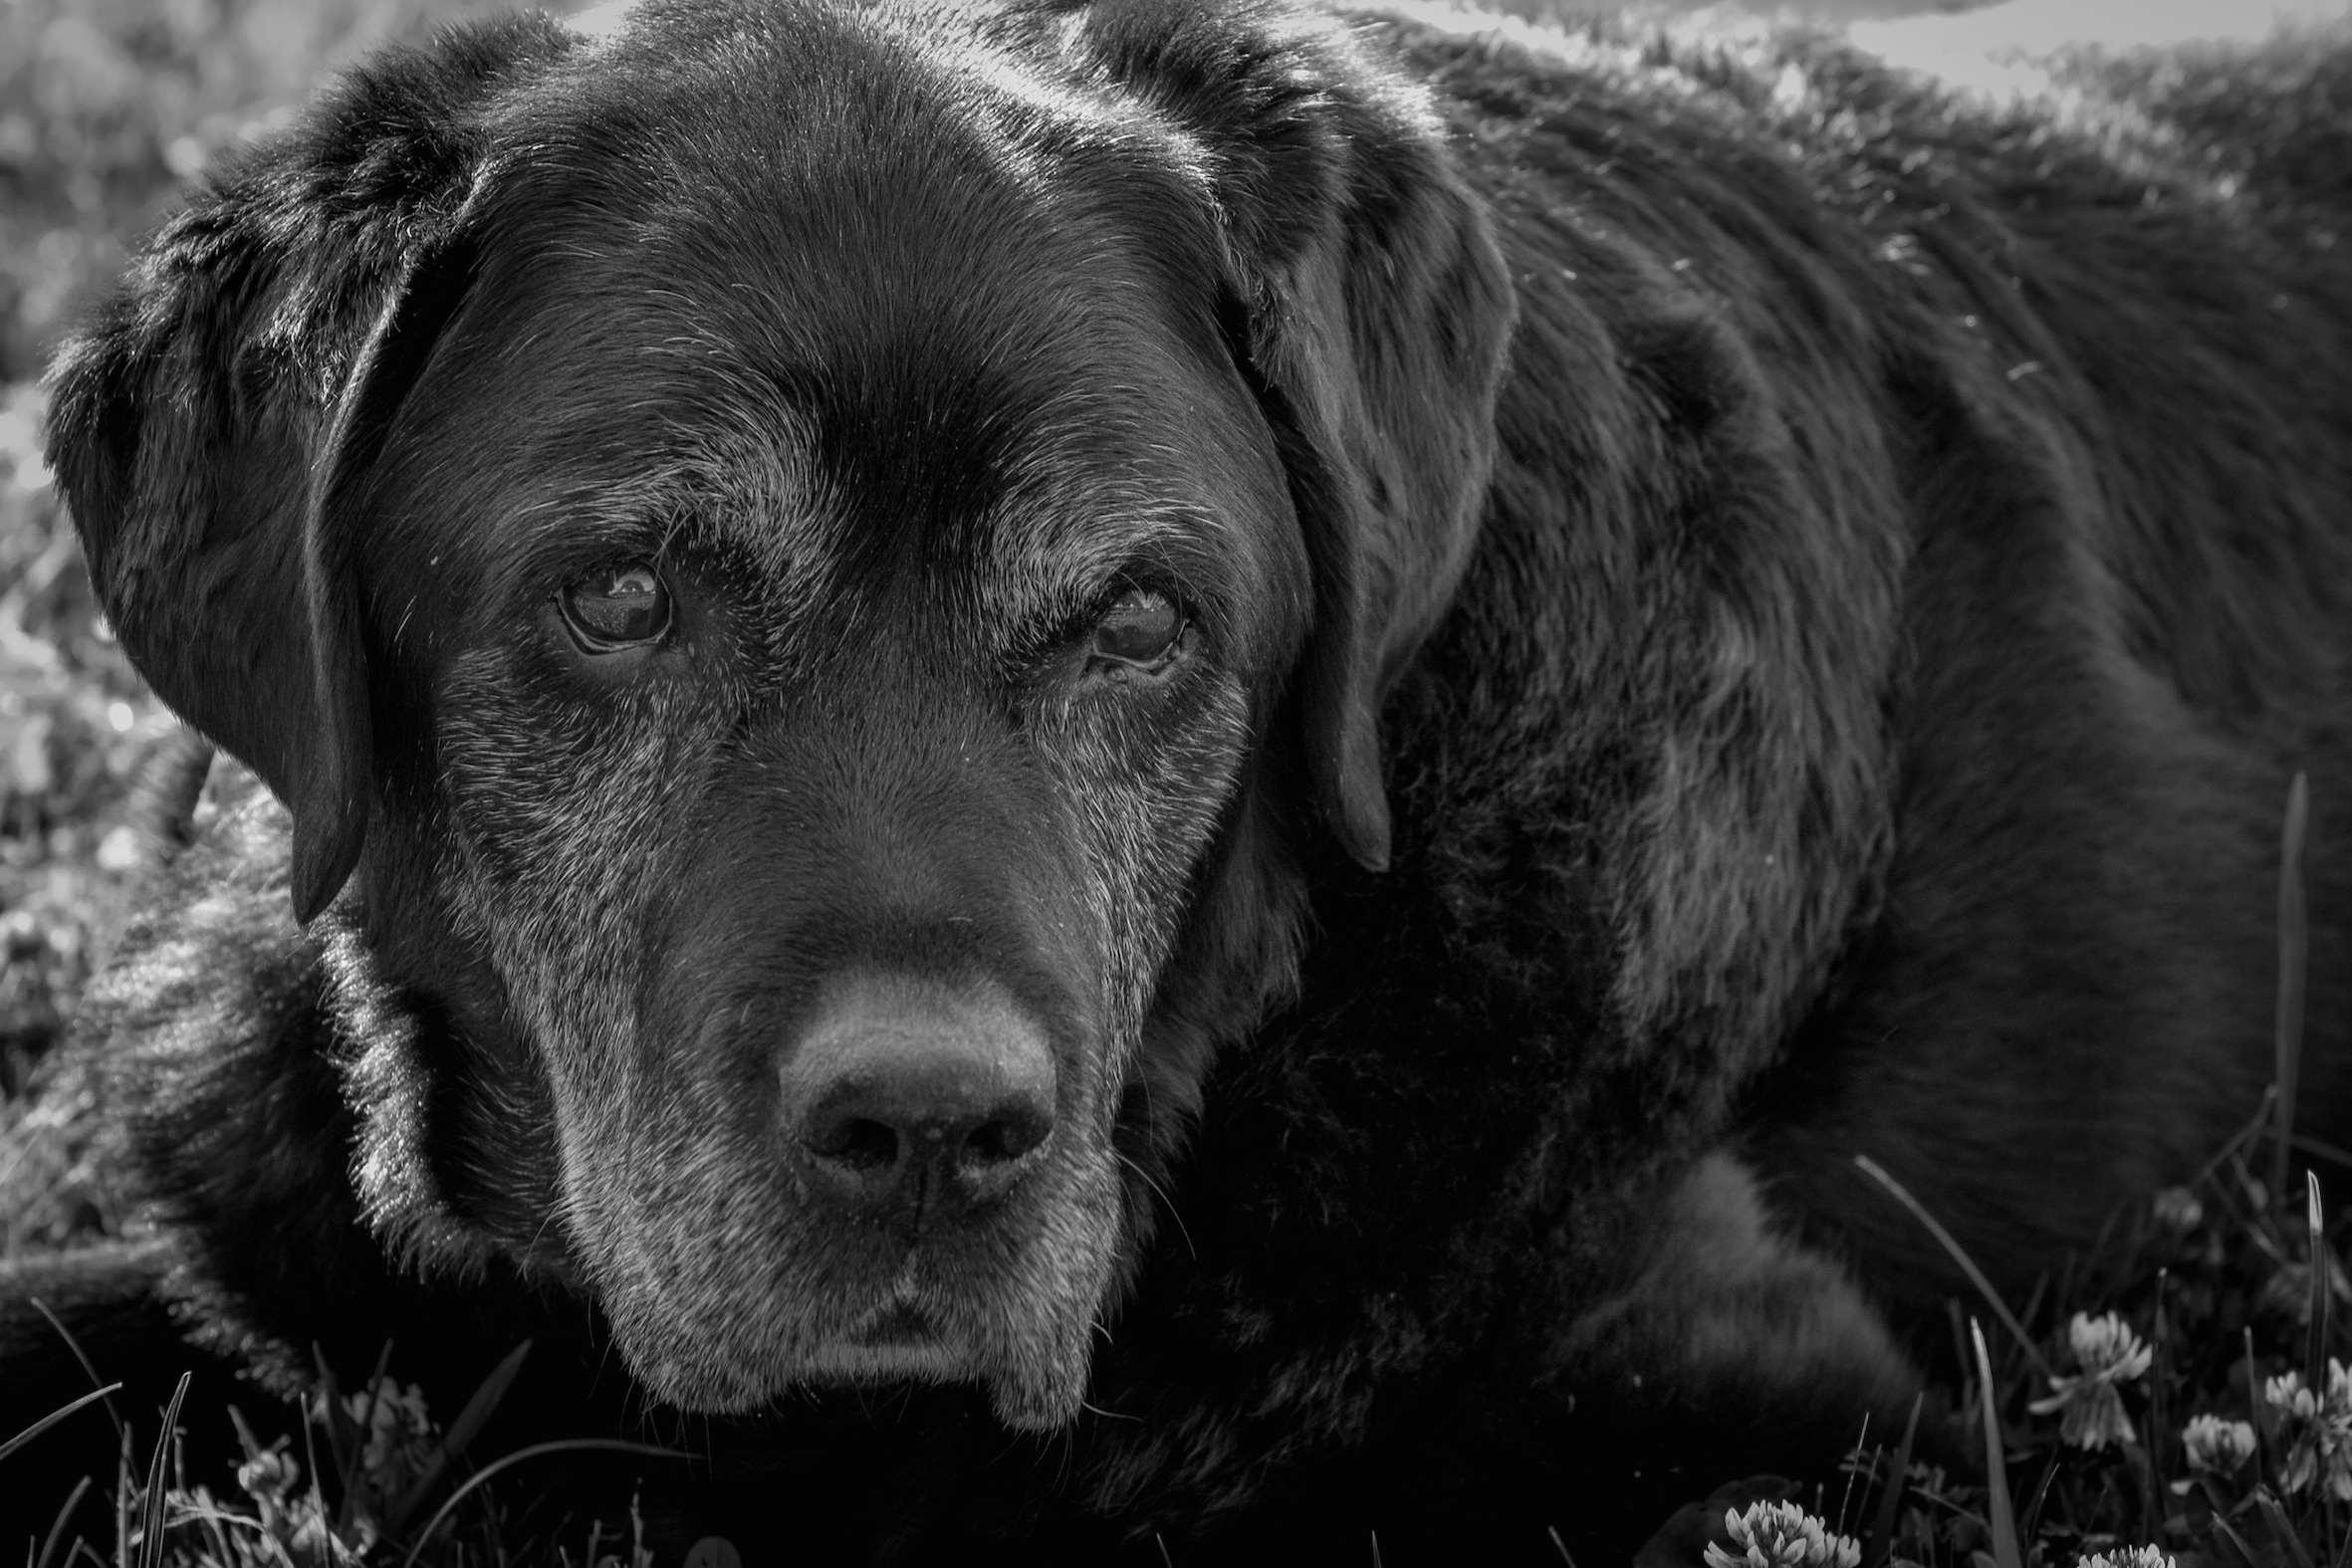
black and white, old, puppy, dog, love, mammal, black, monochrome, death, friend, best, chien, snout, rip, vertebrate, labrador retriever, years, xpro1, labrador, willyverhulst, 15, fujiflim, fidelity, monochrome photography, dog like mammal